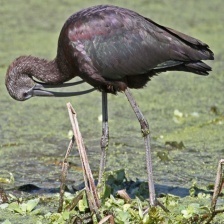
Species: GLOSSY IBIS
Scientific name: PLEGADIS FALCINELLUS